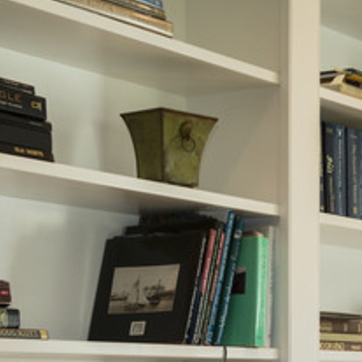
Material: ceramic